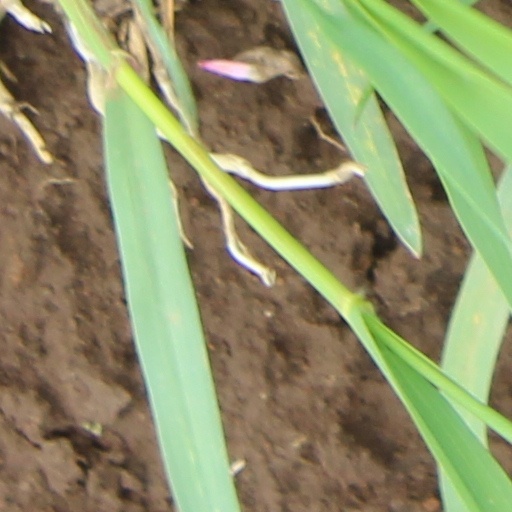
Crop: wheat